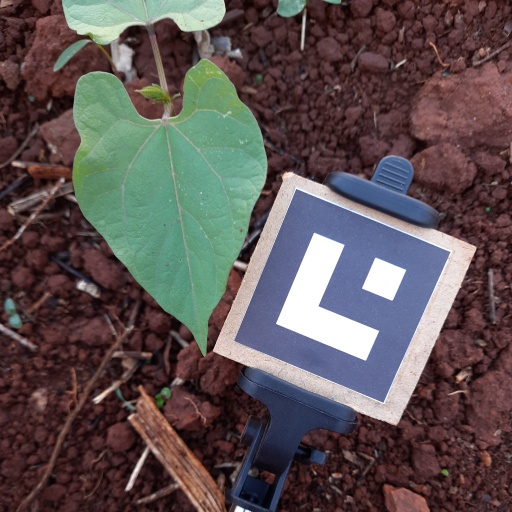
Observations: wavy surface, no eating holes, under shade